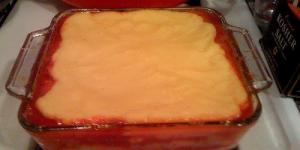
dorado en salsa aficionado